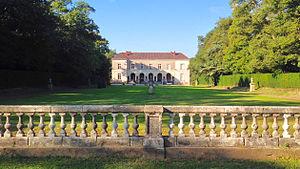
Villa d’Omblepied à Oudon. This building is indexed in the Base Mérimée, a database of architectural heritage maintained by the French Ministry of Culture,
La villa d'Omblepied est une villa située à Oudon, dans le département de la Loire-Atlantique en France.
Cet article recense les monuments historiques en Loire-Atlantique, en France, répertoriés sur la base Mérimée.